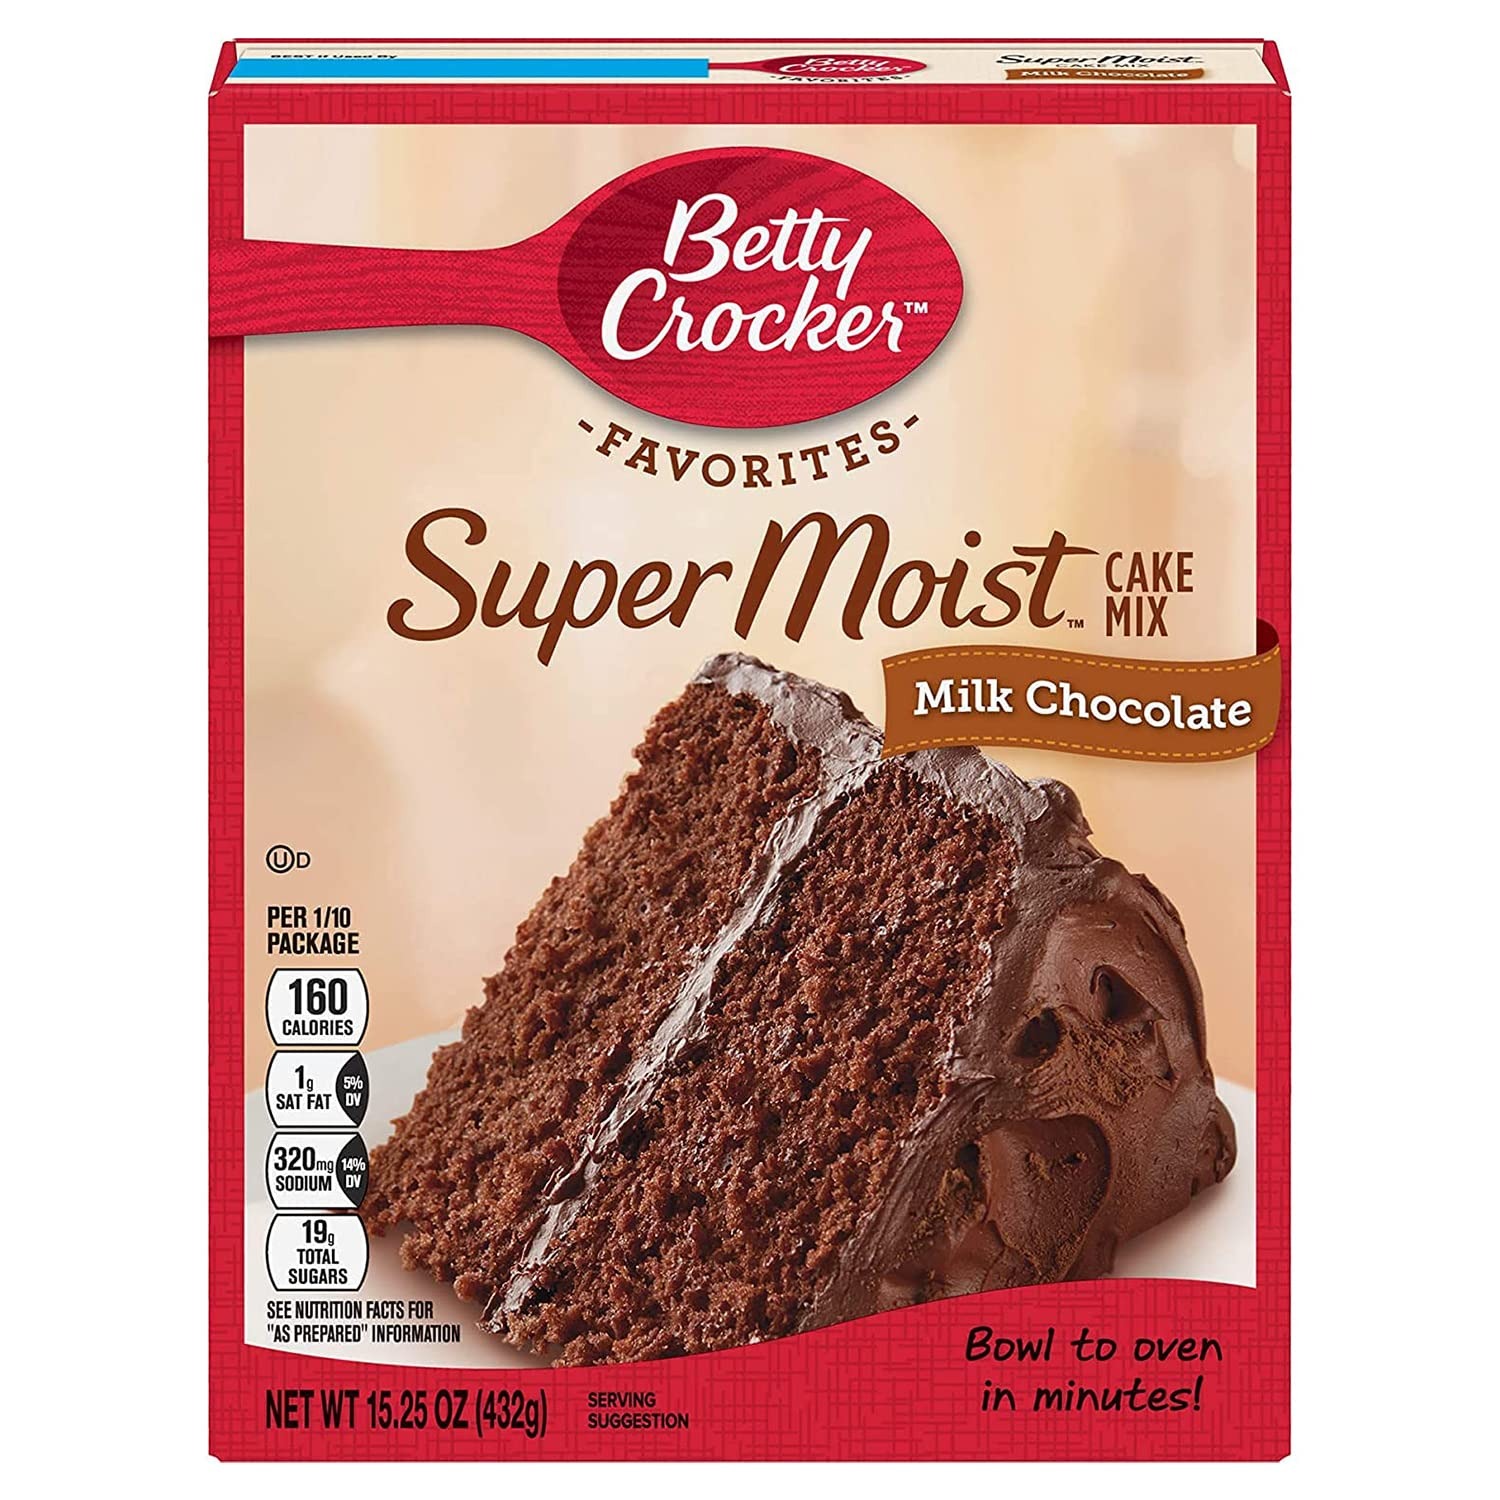
Item Name: Betty Crocker Supermoist Cake Mix, Milk Chocolate, 15.25-Ounce (Pack of 6)
Bullet Point 1: As Always...Pudding in the Mix!
Bullet Point 2: Bowl to Oven in minutes.
Bullet Point 3: Just add oil, water, and eggs.
Bullet Point 4: Milk Chocolate
Bullet Point 5: Makes one 13" x9" pan, two 8" rounds, or two 9" rounds.
Value: 91.5
Unit: ounce

Price: 1.67